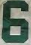
Number: 6